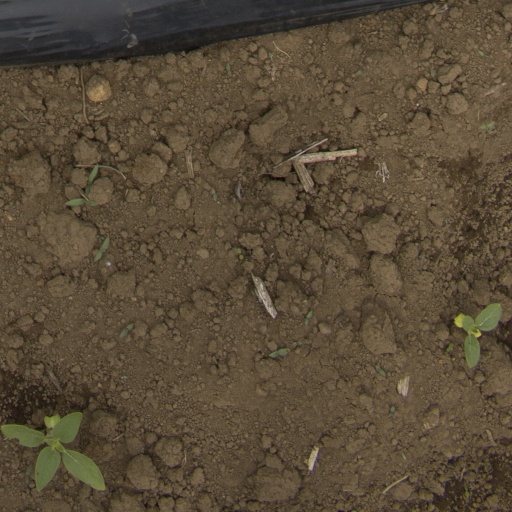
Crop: Jerusalem artichoke